Glacial striation

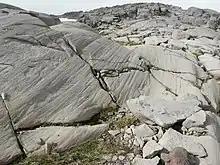
Glacial striations at Mount Rainier National Park

Glacial striations or striae are scratches or gouges cut into bedrock by glacial abrasion. These scratches and gouges were first recognized as the result of a moving glacier in the late 18th century when Swiss alpinists first associated them with moving glaciers. They also noted that if they were visible today that the glaciers must also be receding.